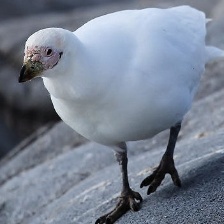
Species: SNOWY SHEATHBILL
Scientific name: CHIONIS ALBUS